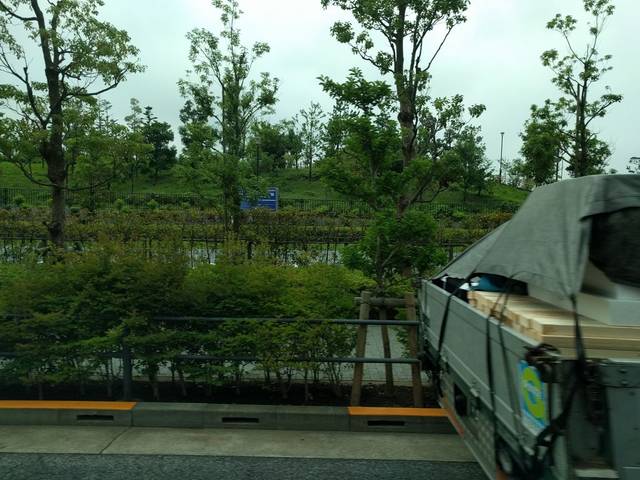
Region: Japan
Coordinates: 35.609, 139.632